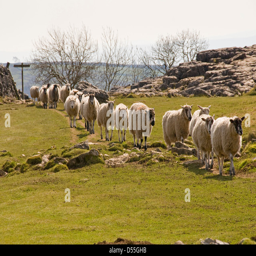
sheep above tourist attraction walking one behind the other